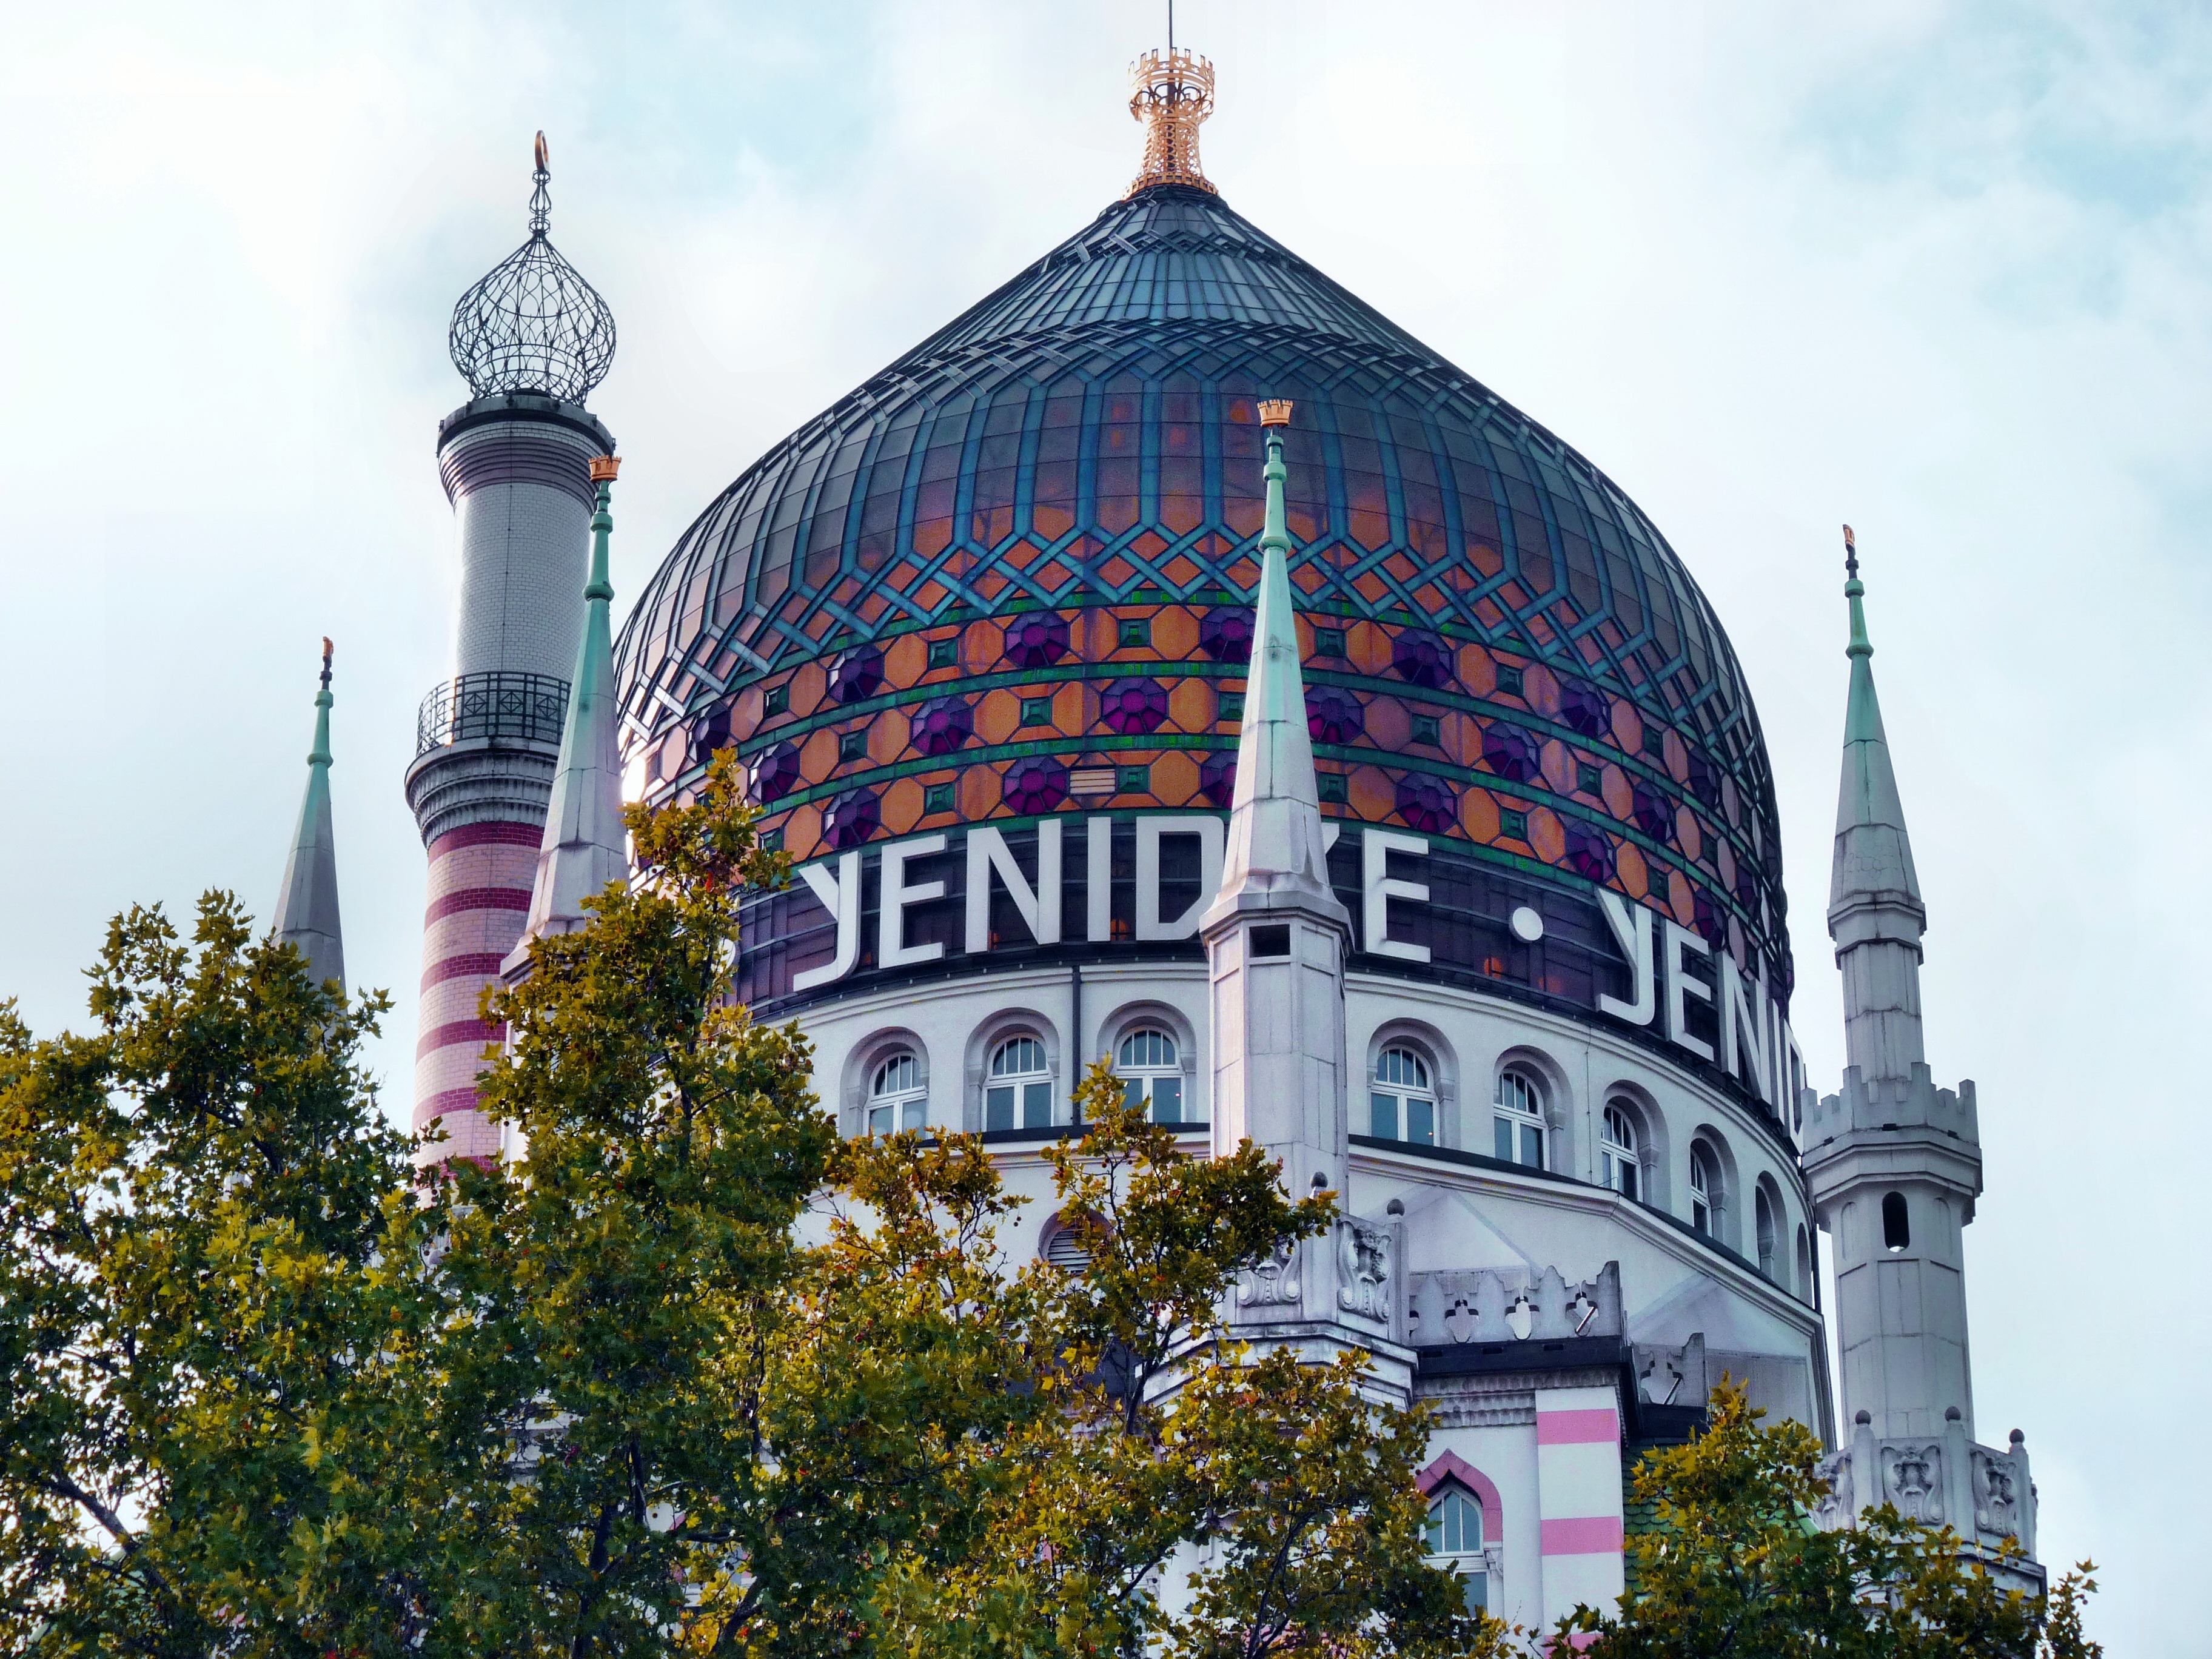
architecture, building, tower, landmark, facade, church, cathedral, place of worship, germany, dome, dresden, yenidze, tobacco mosque, orientalising building